Methoxymethyl ether

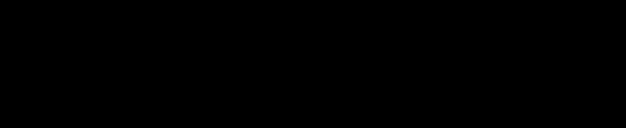

Chloromethyl methyl ether and chloromethoxyethoxymethane, like other chloroalkyl ethers, are strong alkylating agents with attendant dangers. These compounds are human carcinogen.